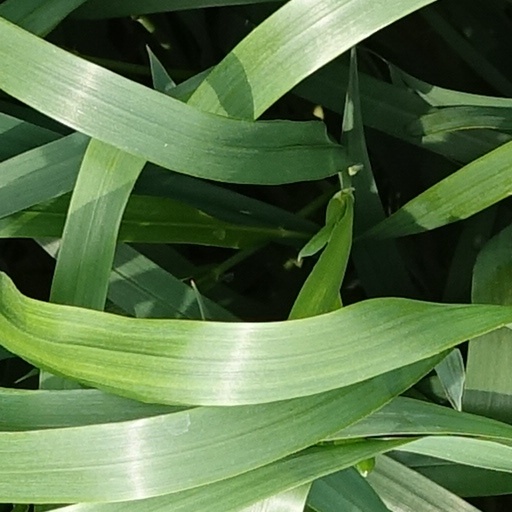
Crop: wheat